Alan Watts

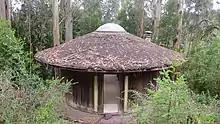
The Alan Watts Library in Druid Heights, where some of Watts' ashes were buried.

In October 1973, Watts returned from a European lecture tour to his cabin in Druid Heights, California. Friends of Watts had been concerned about him for some time over his alcoholism. On 16 November 1973, at age 58, he died in the Mandala House in Druid Heights. He was reported to have been under treatment for a heart condition. Before authorities could attend, his body was removed from his home and cremated on a wood pyre at a nearby beach by Buddhist monks. Mark Watts relates that Watts was cremated on Muir Beach at 8:30am after being discovered dead at 6:00am.